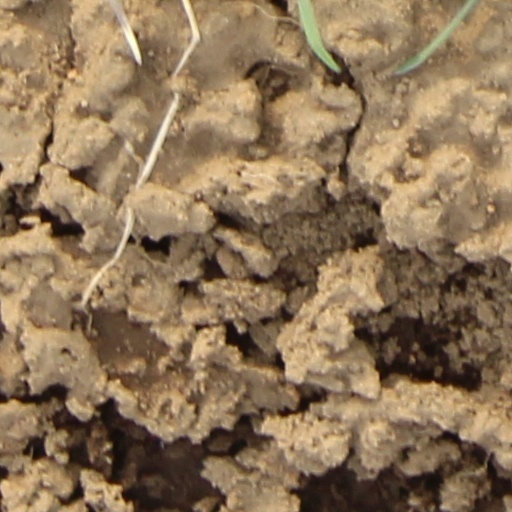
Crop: wheat